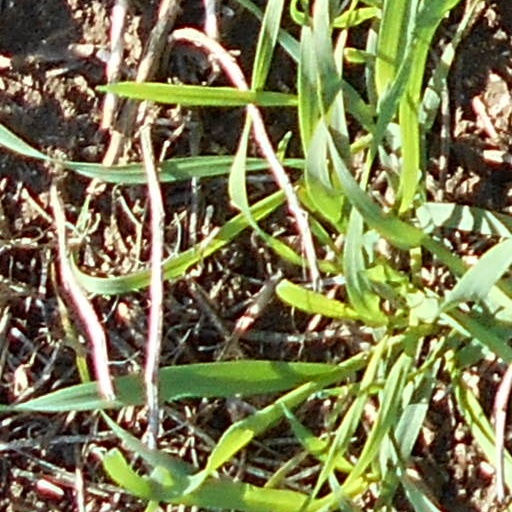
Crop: wheat